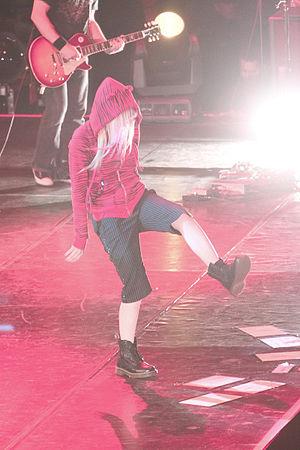
Avril Lavigne durant ""The Best Damn Tour"" à Pékin Wukesong Arena"